Eastern Zhou

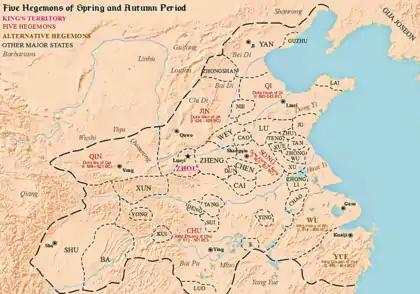
Map of the Five Hegemons during the Spring and Autumn period of Zhou Dynasty

In 635 BCE, the Chaos of Prince Dai took place. King Xiang of Zhou turned to Duke Wen of Jin for help, who killed Prince Dai and was rewarded with rule over Henei and Yangfan. In 632 BCE, King Xiang of Zhou was forced by Duke Wen of Jin to attend the conference of vassals in Jiantu.